Victorian Model Solar Vehicle Challenge

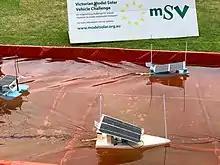
Solar powered boats racing at the Victorian Model Solar Vehicle Challenge at Scienceworks, Melbourne.

The Victorian Model Solar Vehicle Challenge is a competition held annually at Scienceworks in Melbourne, Australia. The challenge gives school age children a chance to design and build a car or boat, and more recently a Mars Rover, that operates solely on solar power. It is run by MSV, a voluntary organisation created to administer the challenge.